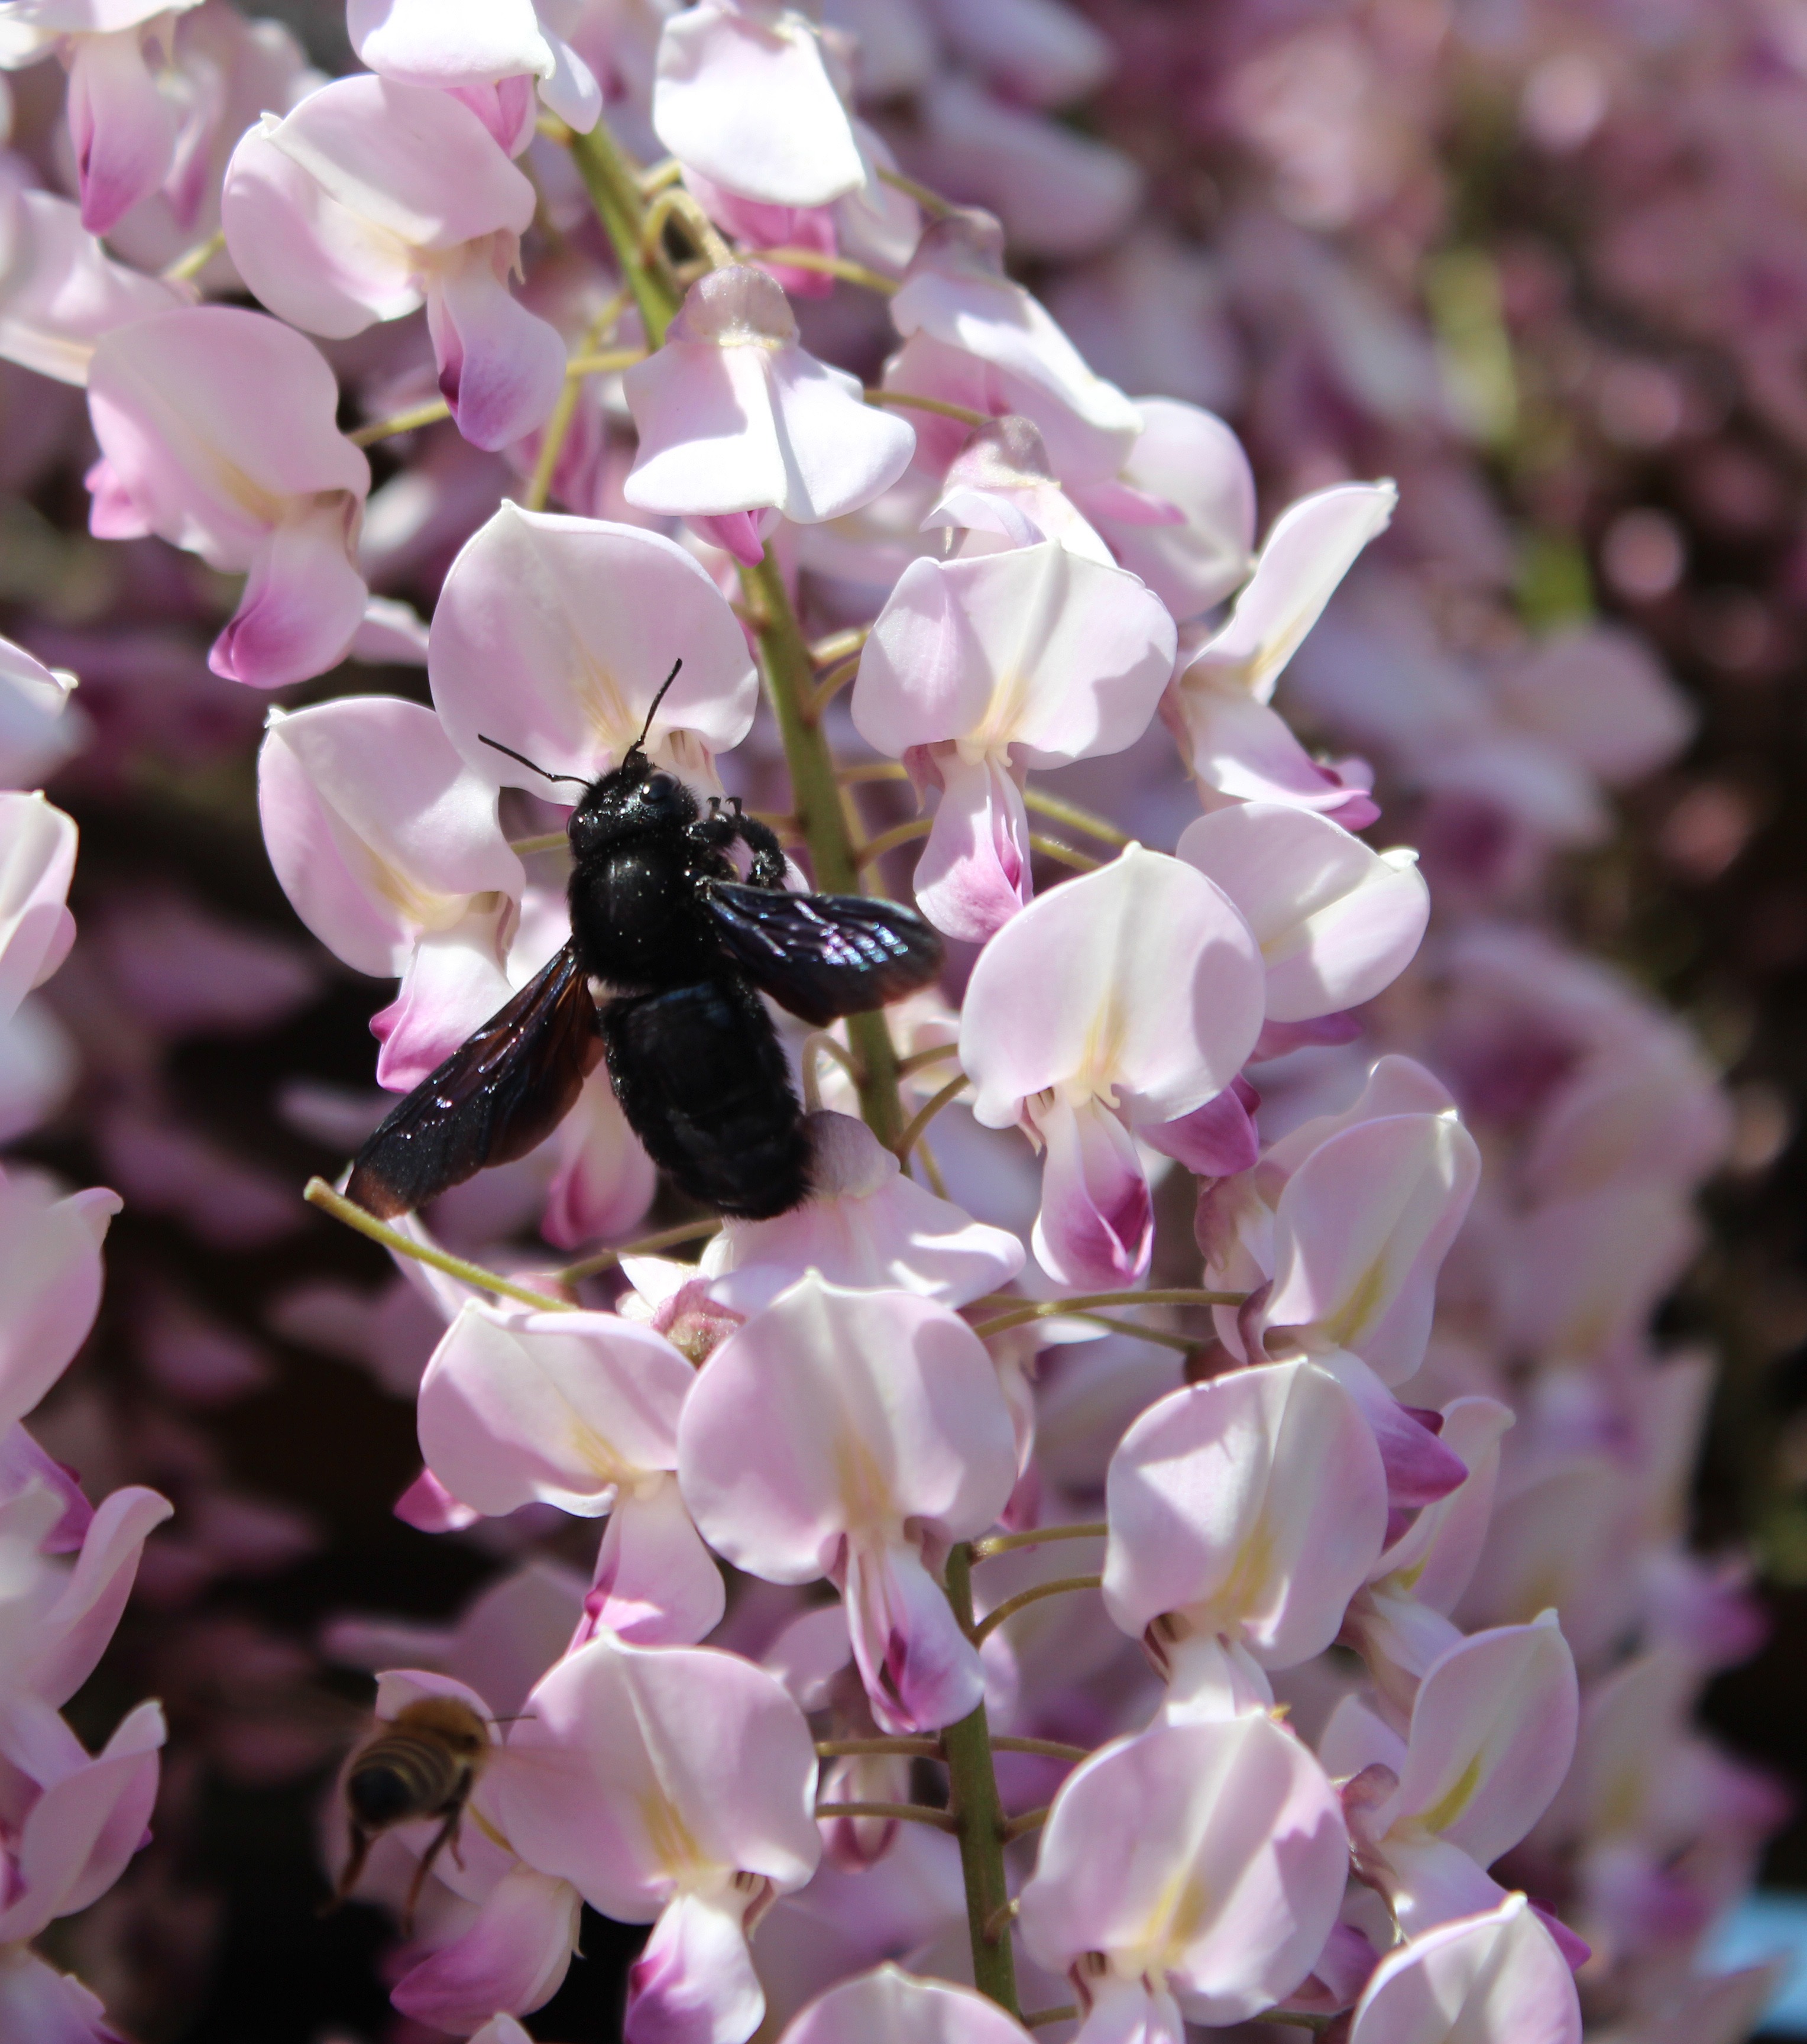
blossom, plant, flower, petal, insect, botany, flora, invertebrate, wildflower, bee, xylocopa, lilac, wisteria, nectar, macro photography, flowering plant, honey bee, carpenter bee, land plant, membrane winged insect